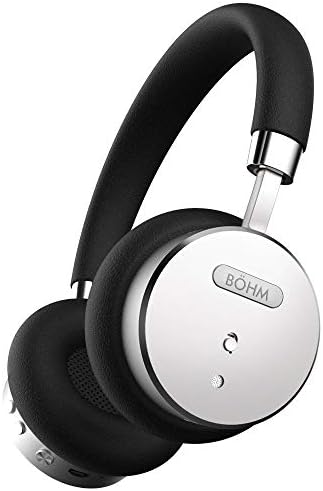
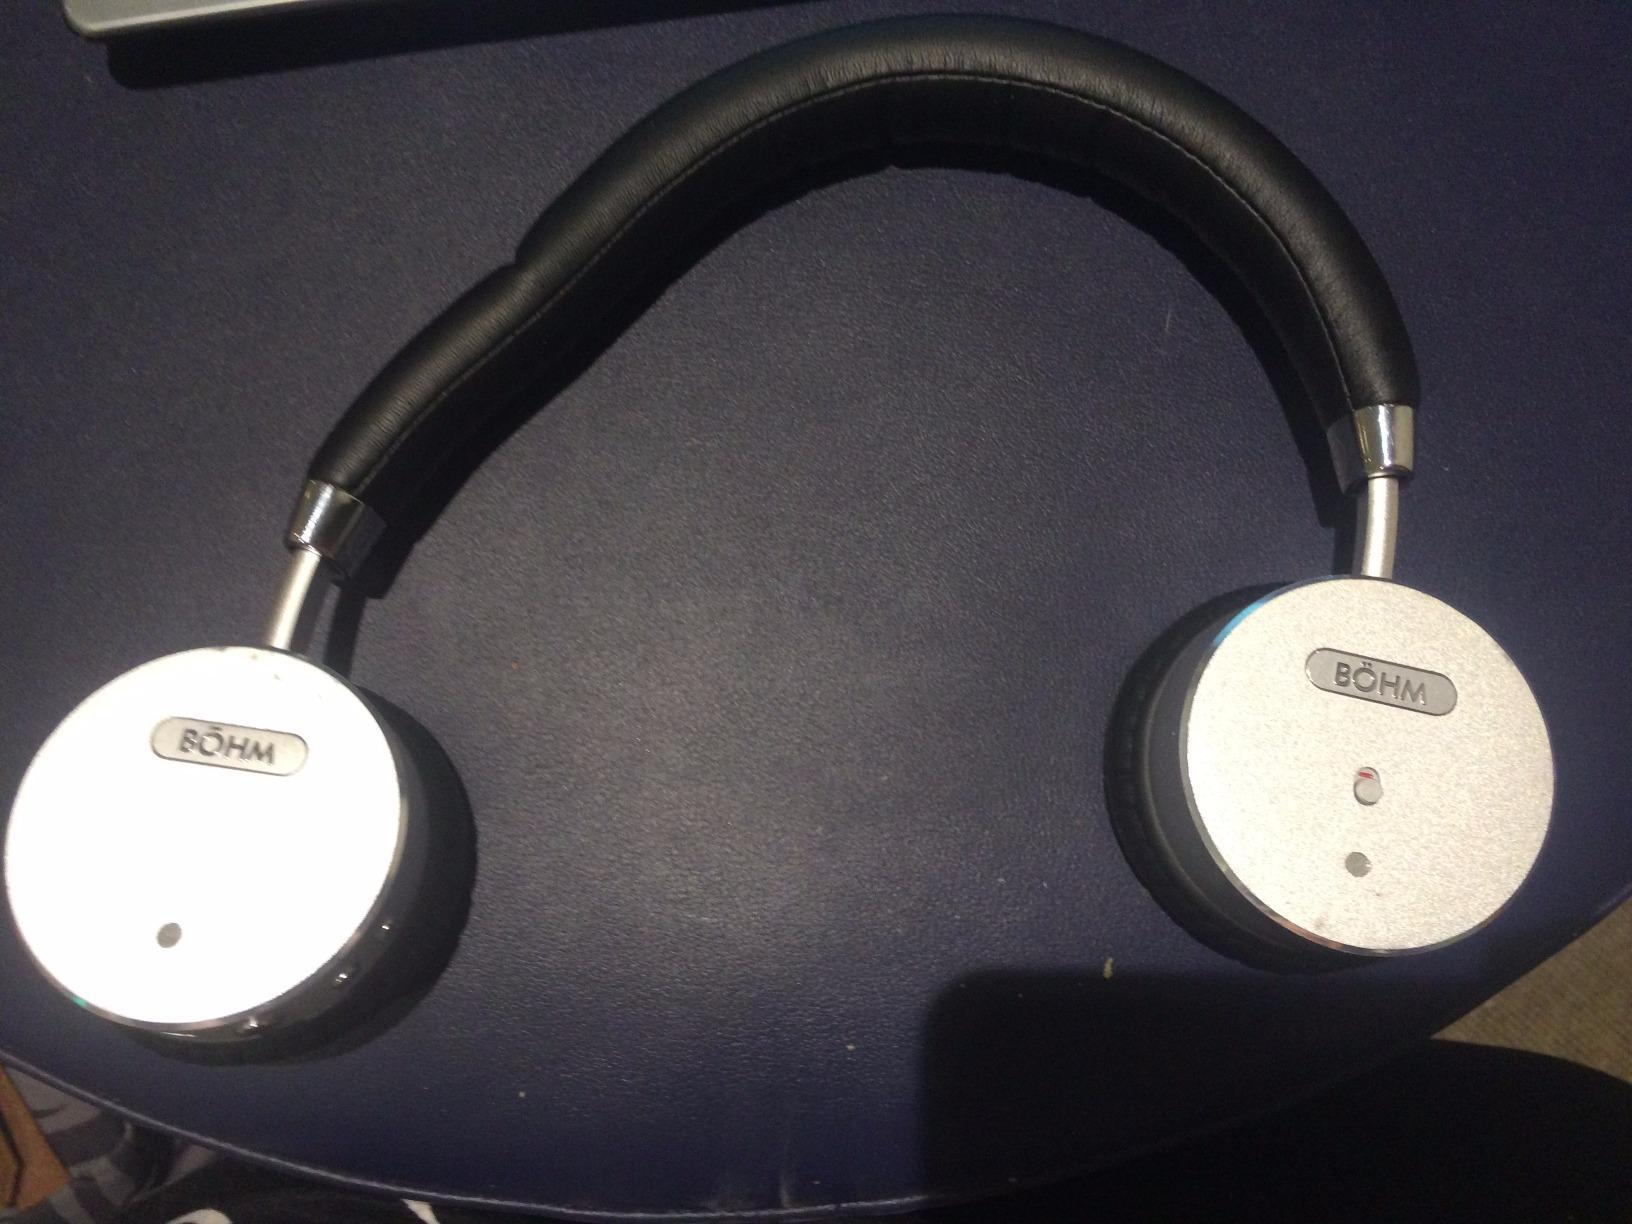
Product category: headphones
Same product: yes